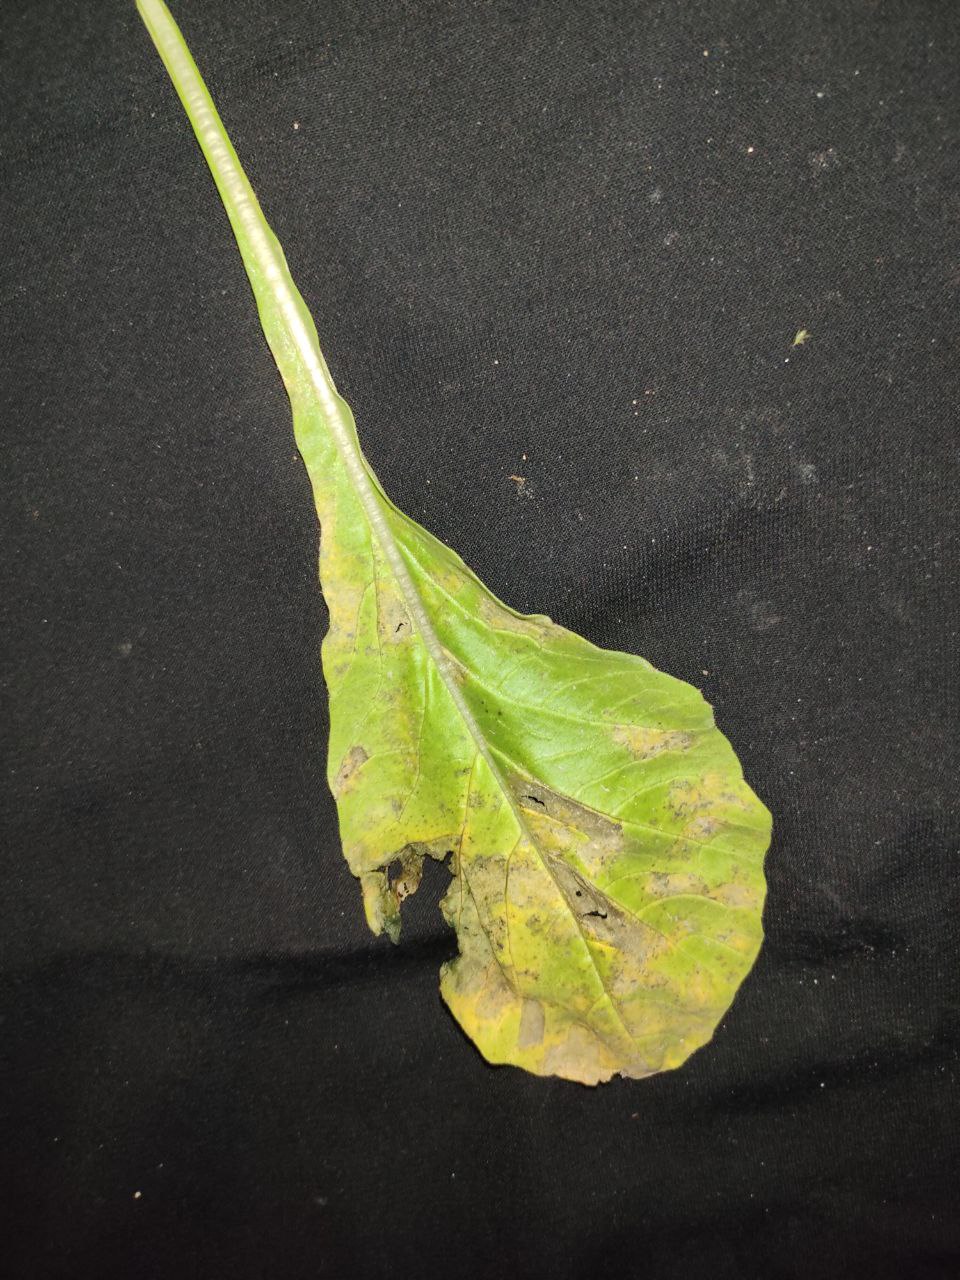
Label: Downey mildew